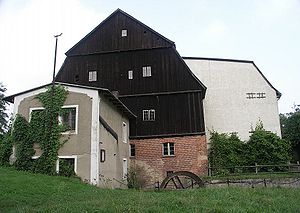
Boitzenburger Land / Seværdigheder
Vandmølle
Boitzenburger Land er en amtsfri kommune i landkreis Uckermark i den tyske delstat Brandenburg. Den er med et areal på 216 km² nummer 53 i størrelse i Tyskland.